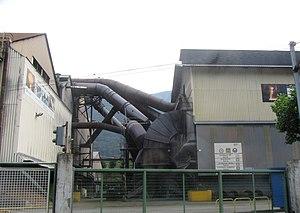
filtres usine de Château-Feuillet
L'usine électrométallurgique de Château-Feuillet est une usine spécialisée dans la production d'alliages à base de silicium et de fumées de silice, installée sur le village de Petit-Cœur dans la commune de La Léchère, en Tarentaise. Elle a été fondée en 1928 par transfert en fond de vallée de la production de ferrosilicium depuis l'usine du Villard-du-Planay, trop enclavée au cœur de la Vanoise. Cette usine est le témoin de la révolution de la houille blanche. Elle semble s'adapter aux évolutions modernes grâce à sa spécialisation dans la production d'un silicium répondant par la qualité.